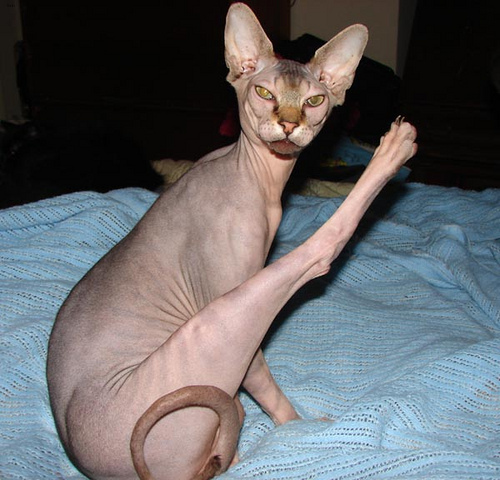
Breed: sphynx